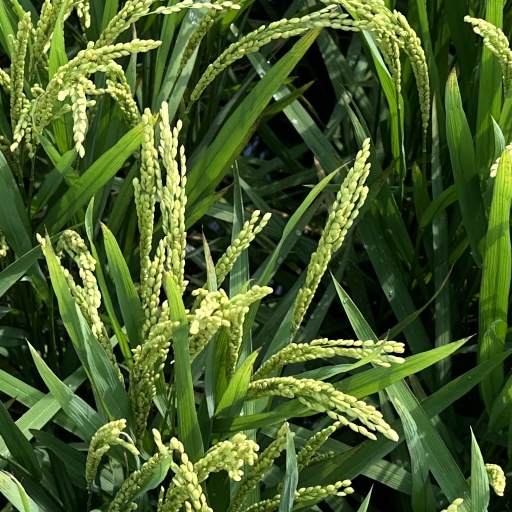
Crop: rice